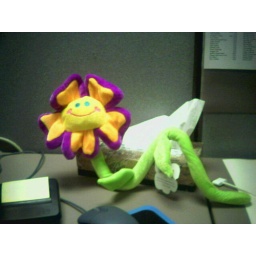
My boss is so cute she bought one for each person in our department.